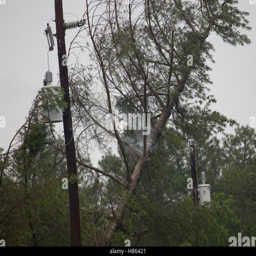
tree on the power lines between a pair of transformers